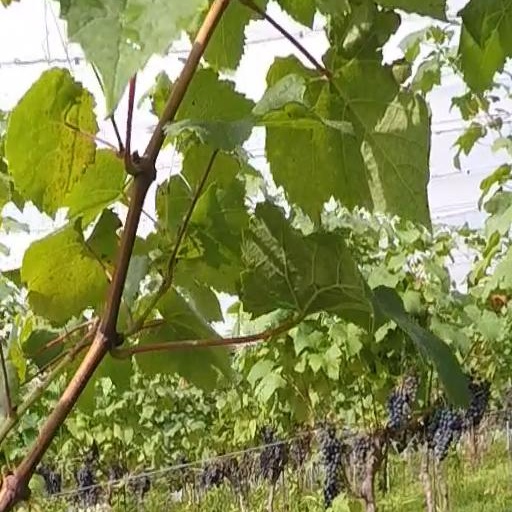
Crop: grape